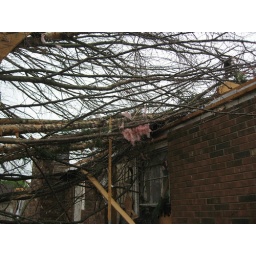
fallen tree in back yard atop Rachel's kitchen